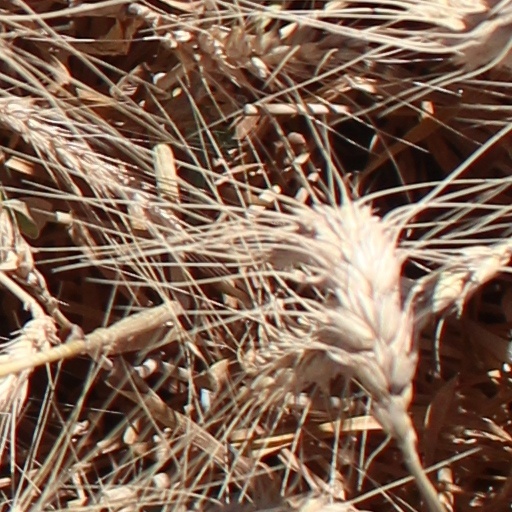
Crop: wheat